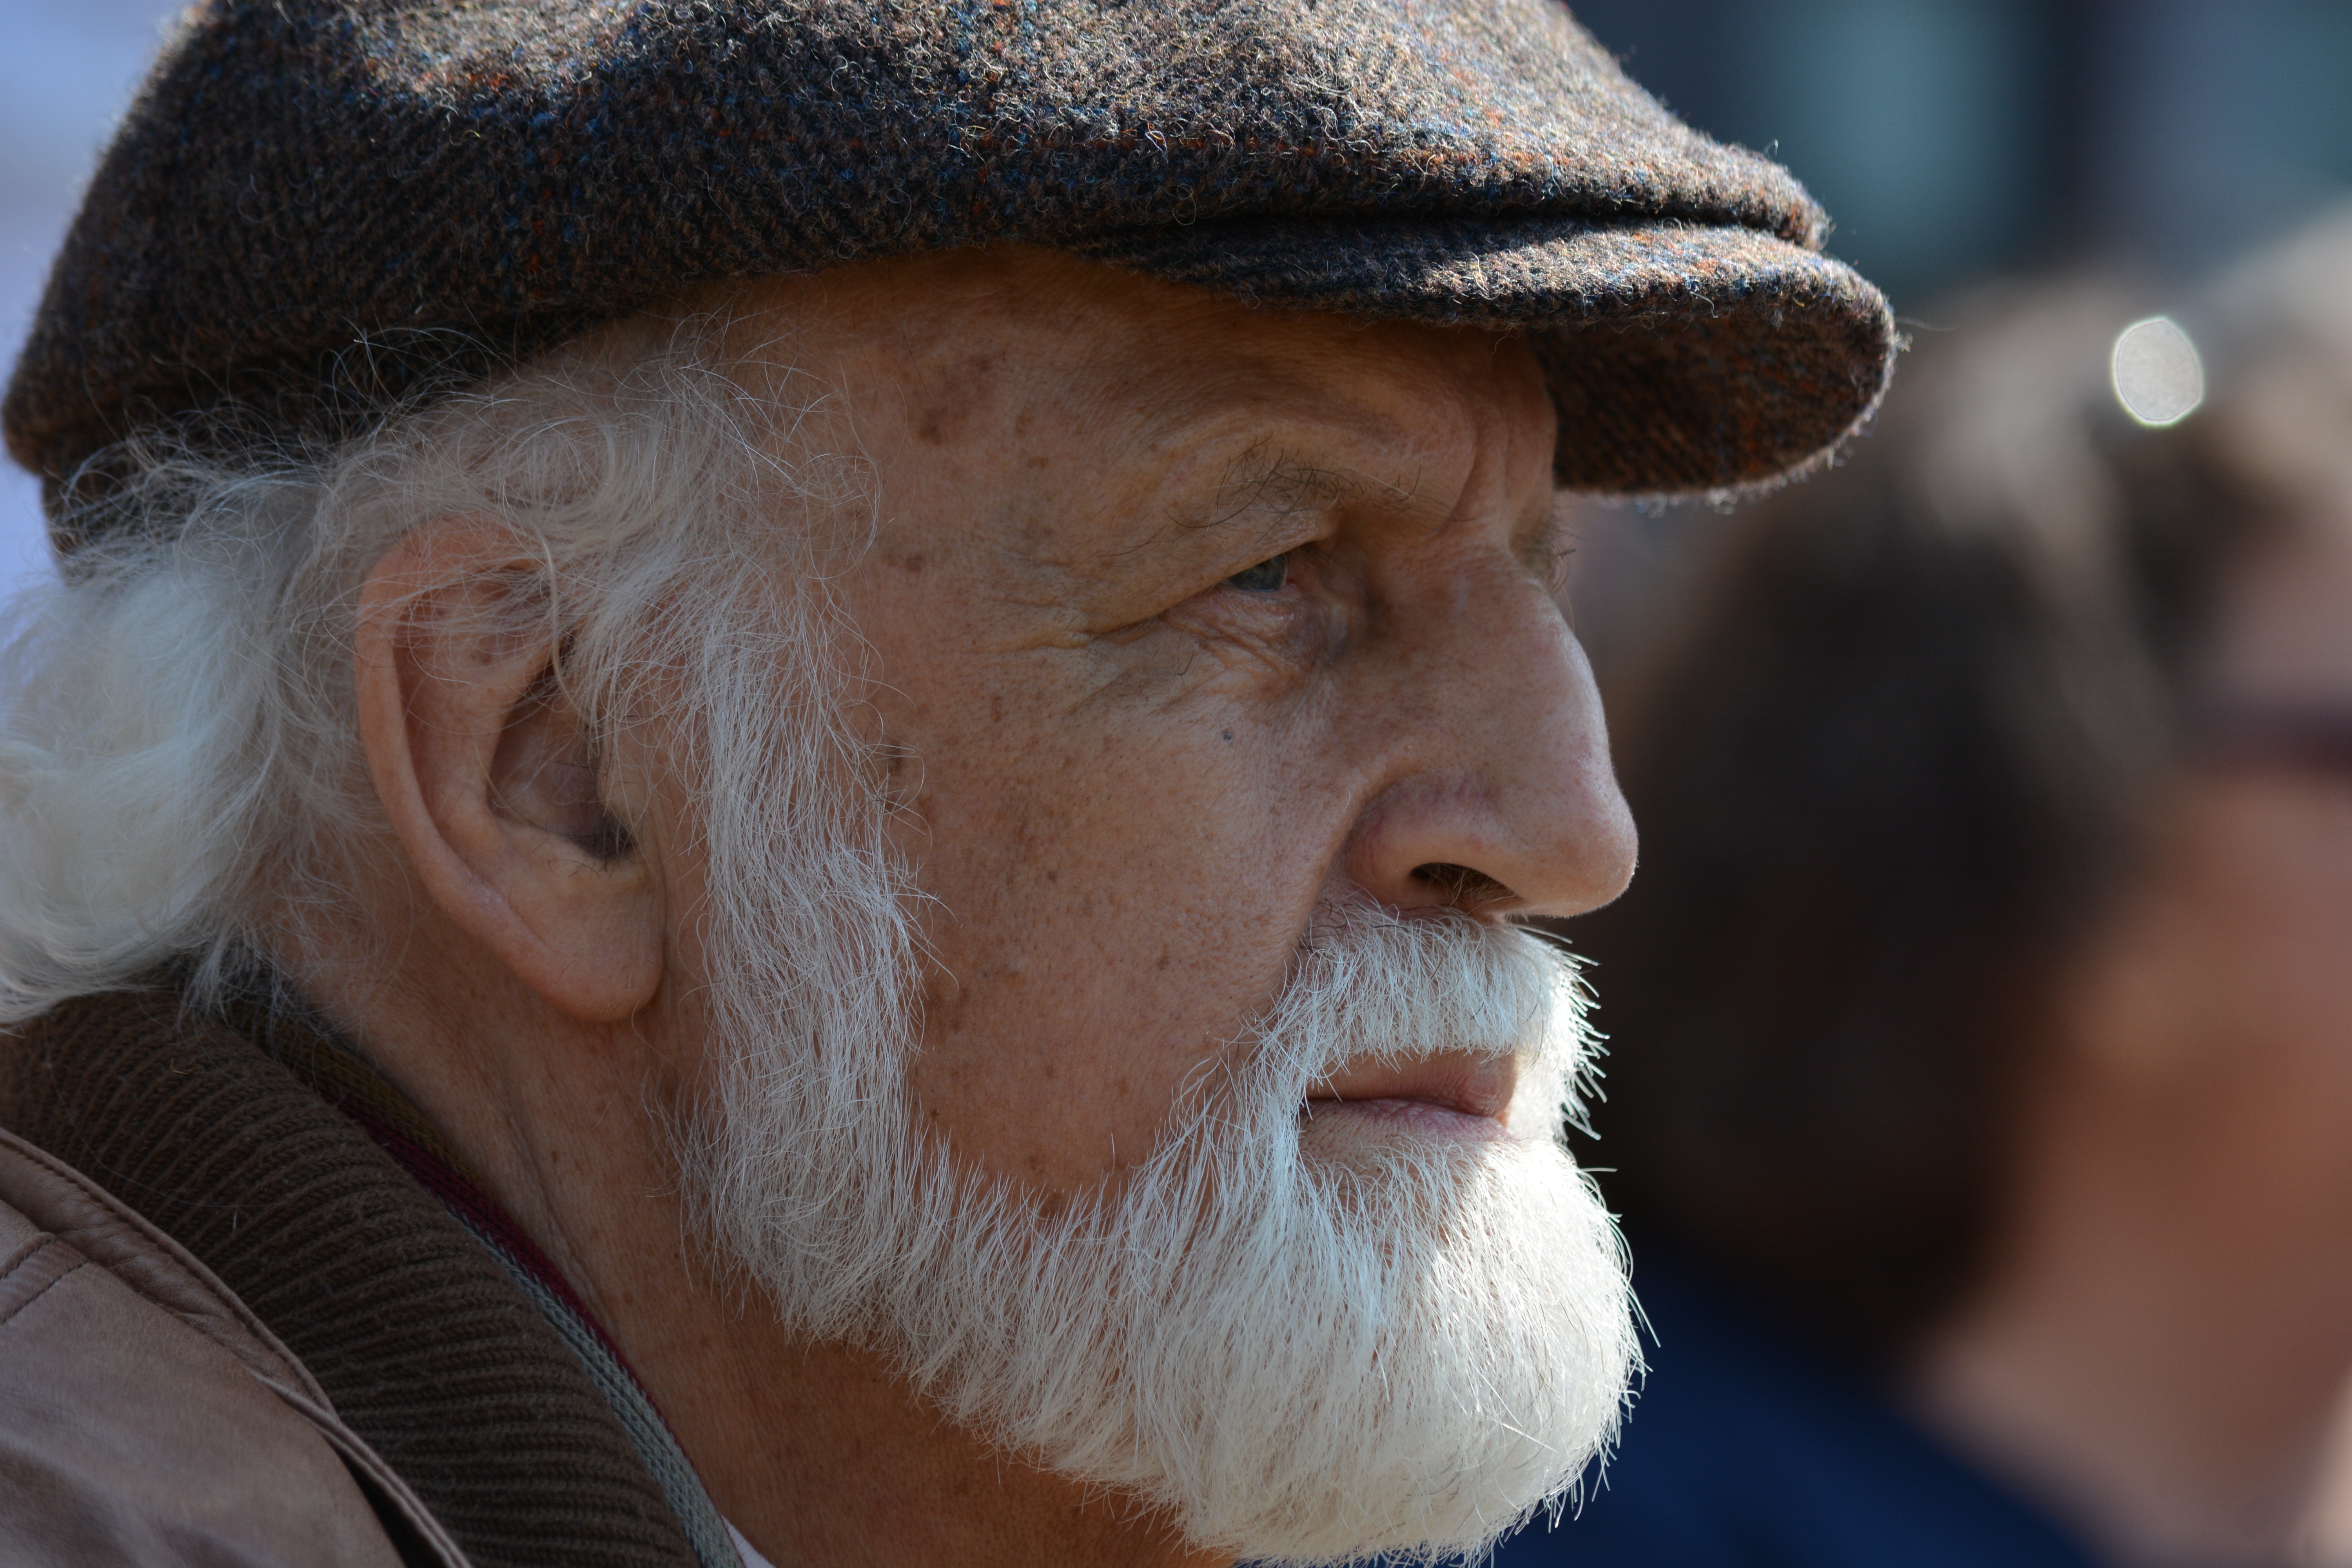
man, person, people, hair, road, old, male, portrait, hairstyle, beard, senior citizen, face, nose, glasses, head, rally, hamburg, white beard, grandparent, optimistic, 1 may, museum of the work, barmbek, facial hair